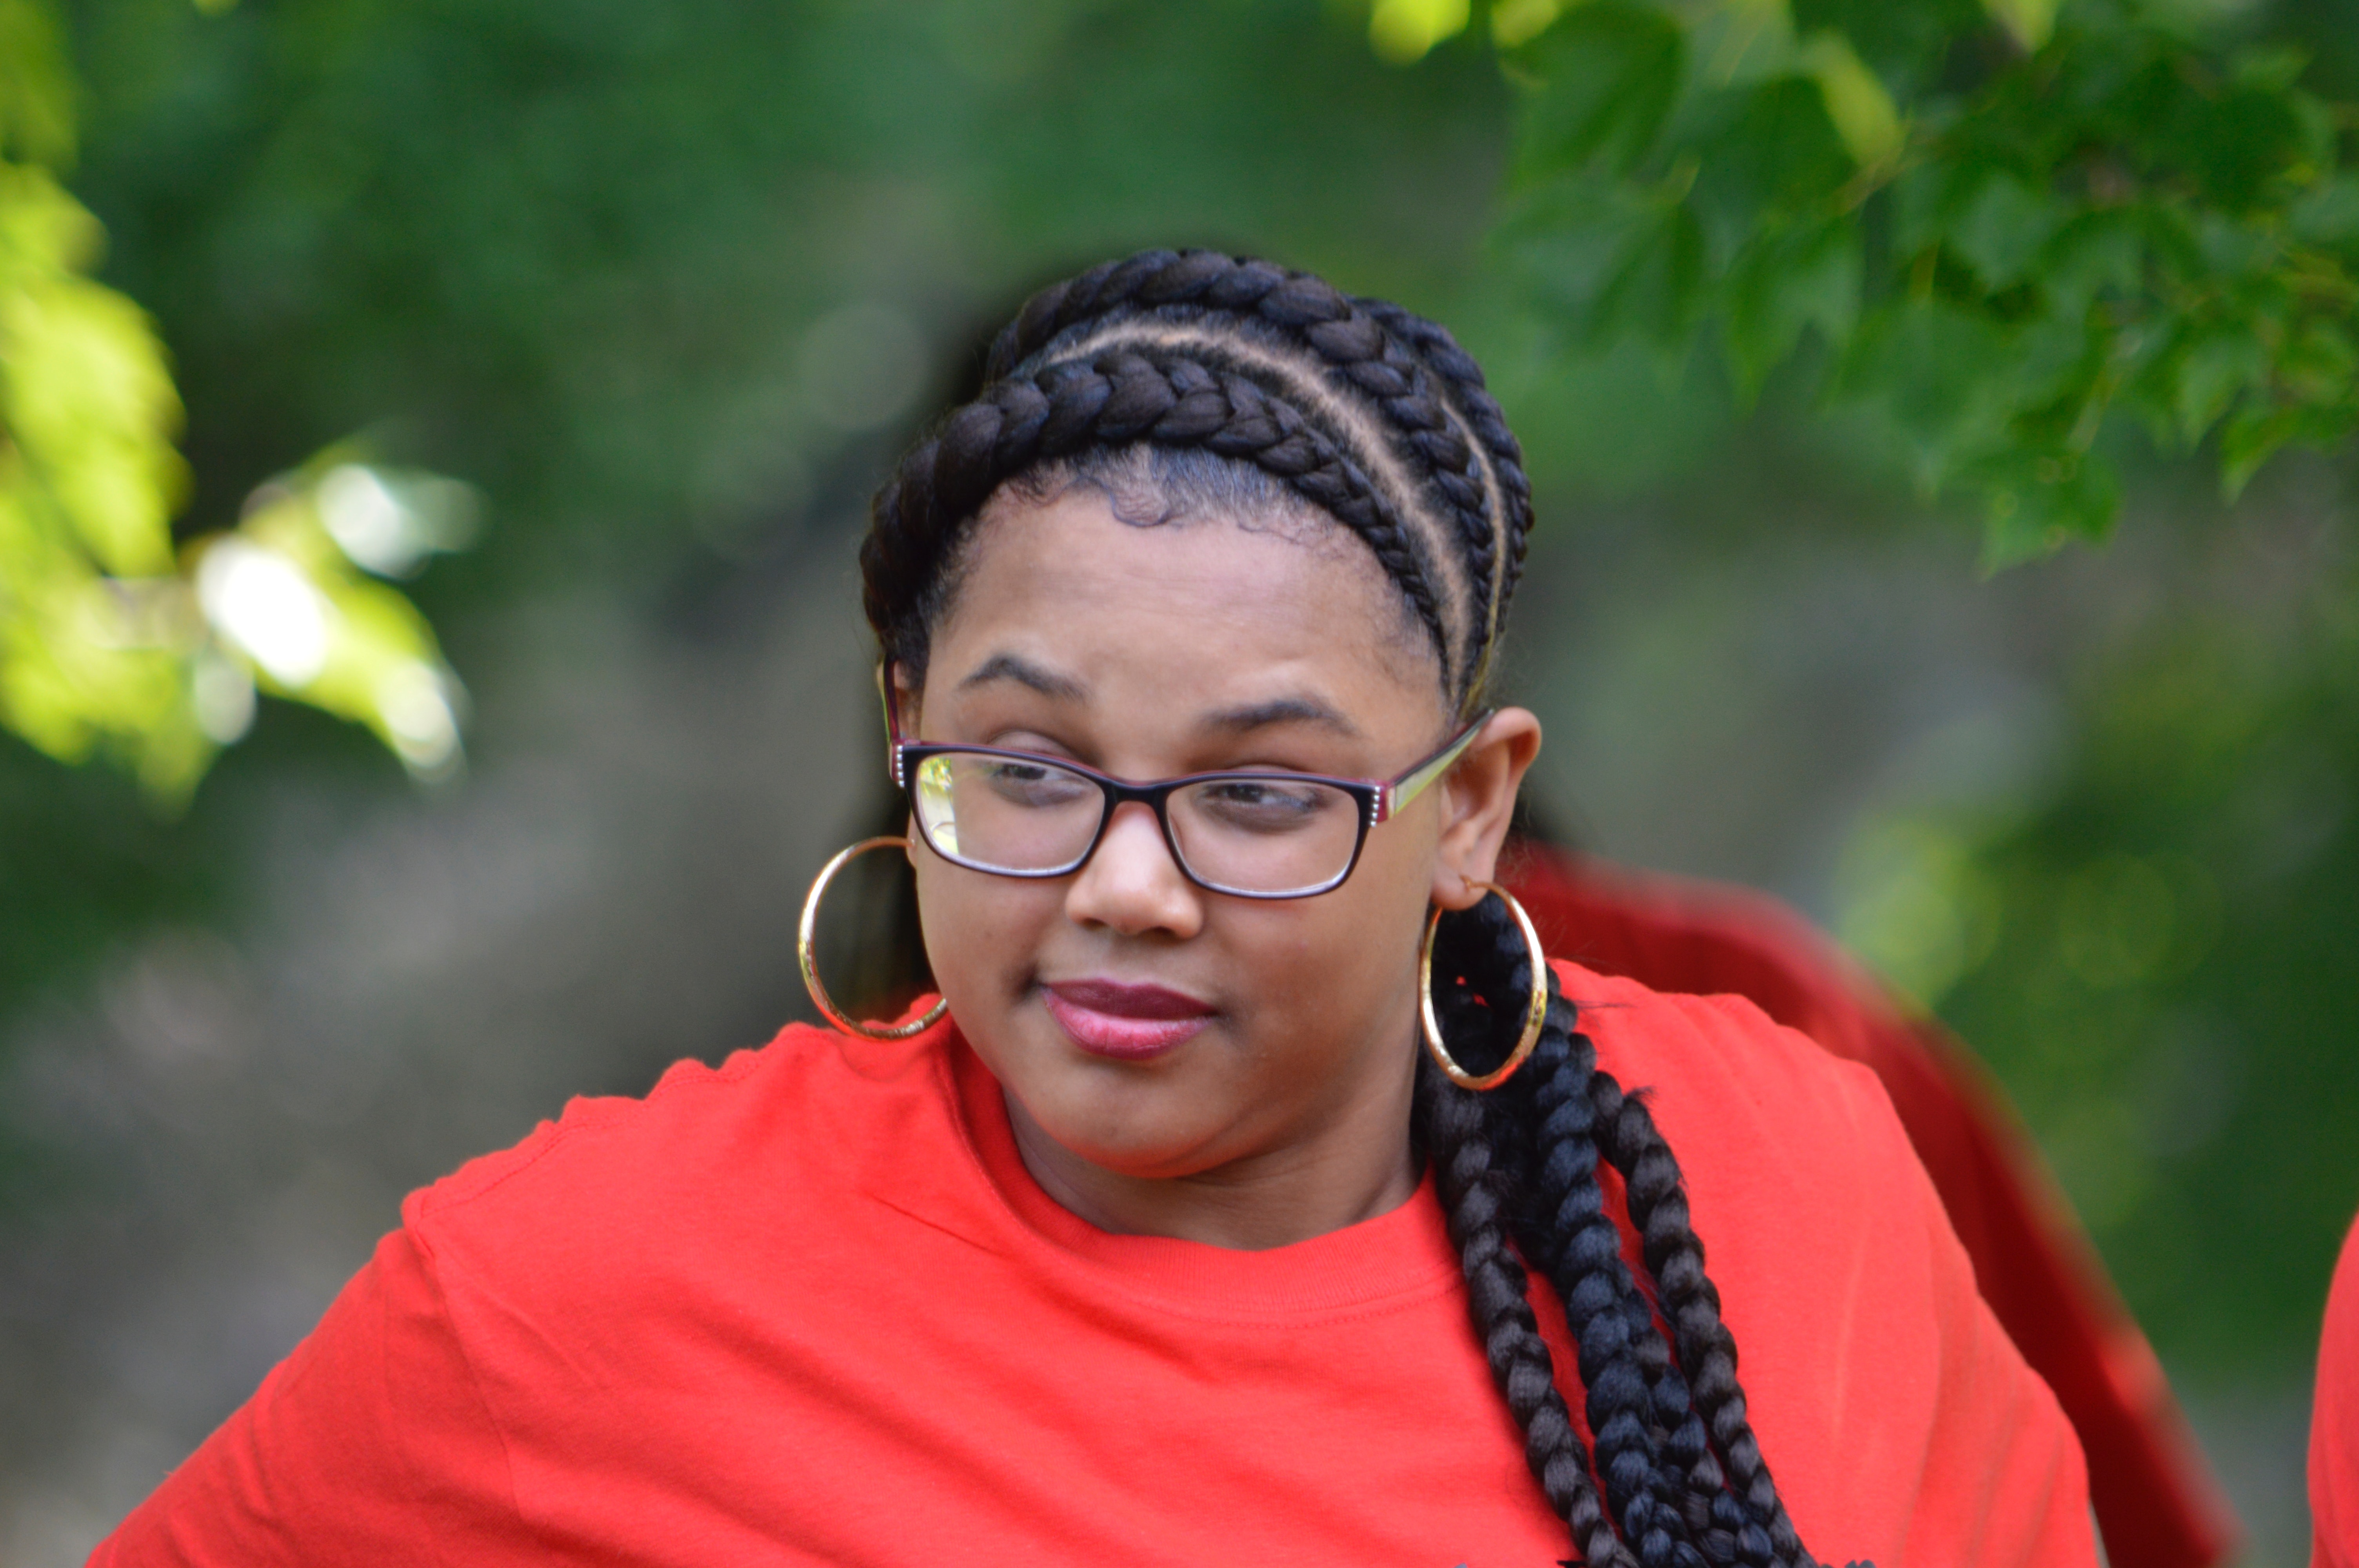
glasses, hairstyle, adaptation, black hair, smile